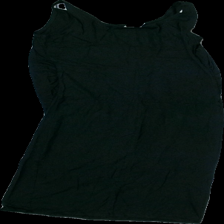
View: back
Type: Dress
Category: Ladies
Brand: Lindex
Colors: Black
Material: 100% Viscose
Cut: Long
Size: S
Season: All
Price range: 50-100
Recommended usage: Reuse
Description: Black long dress